Theni district

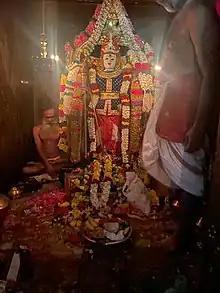
Sri Guru Boga Eswara Ananda Swami is offering Pooja to Lord Shanmuganatha Swami

Cotton spinning mills and sugar mills are the major industries in this district. In Andipatti Taluk, handloom weaving and power looms flourish, while in Uthamapalayam Taluk, the Highwavis Estate produces an large amount of tea. Bodinayakanur is a major market place for cardamom, coffee, tea and black pepper. The city is often called "Cardamom City" because of the large quantity of cardamom trade in this area. It has an auction centre for cardamom.